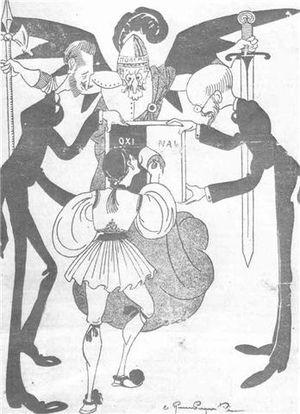
Les élections législatives grecques du 1ᵉʳ novembre 1920 se déroulent quelques jours après la disparition inattendue du roi Alexandre Iᵉʳ de Grèce, pendant la guerre gréco-turque de 1919-1922. Elles aboutissent à une victoire éclatante des monarchistes partisans de la restauration de Constantin Iᵉʳ face au mouvement du Premier ministre Elefthérios Venizélos. Dimítrios Rállis remplaça ce dernier comme chef du gouvernement le 18 novembre.